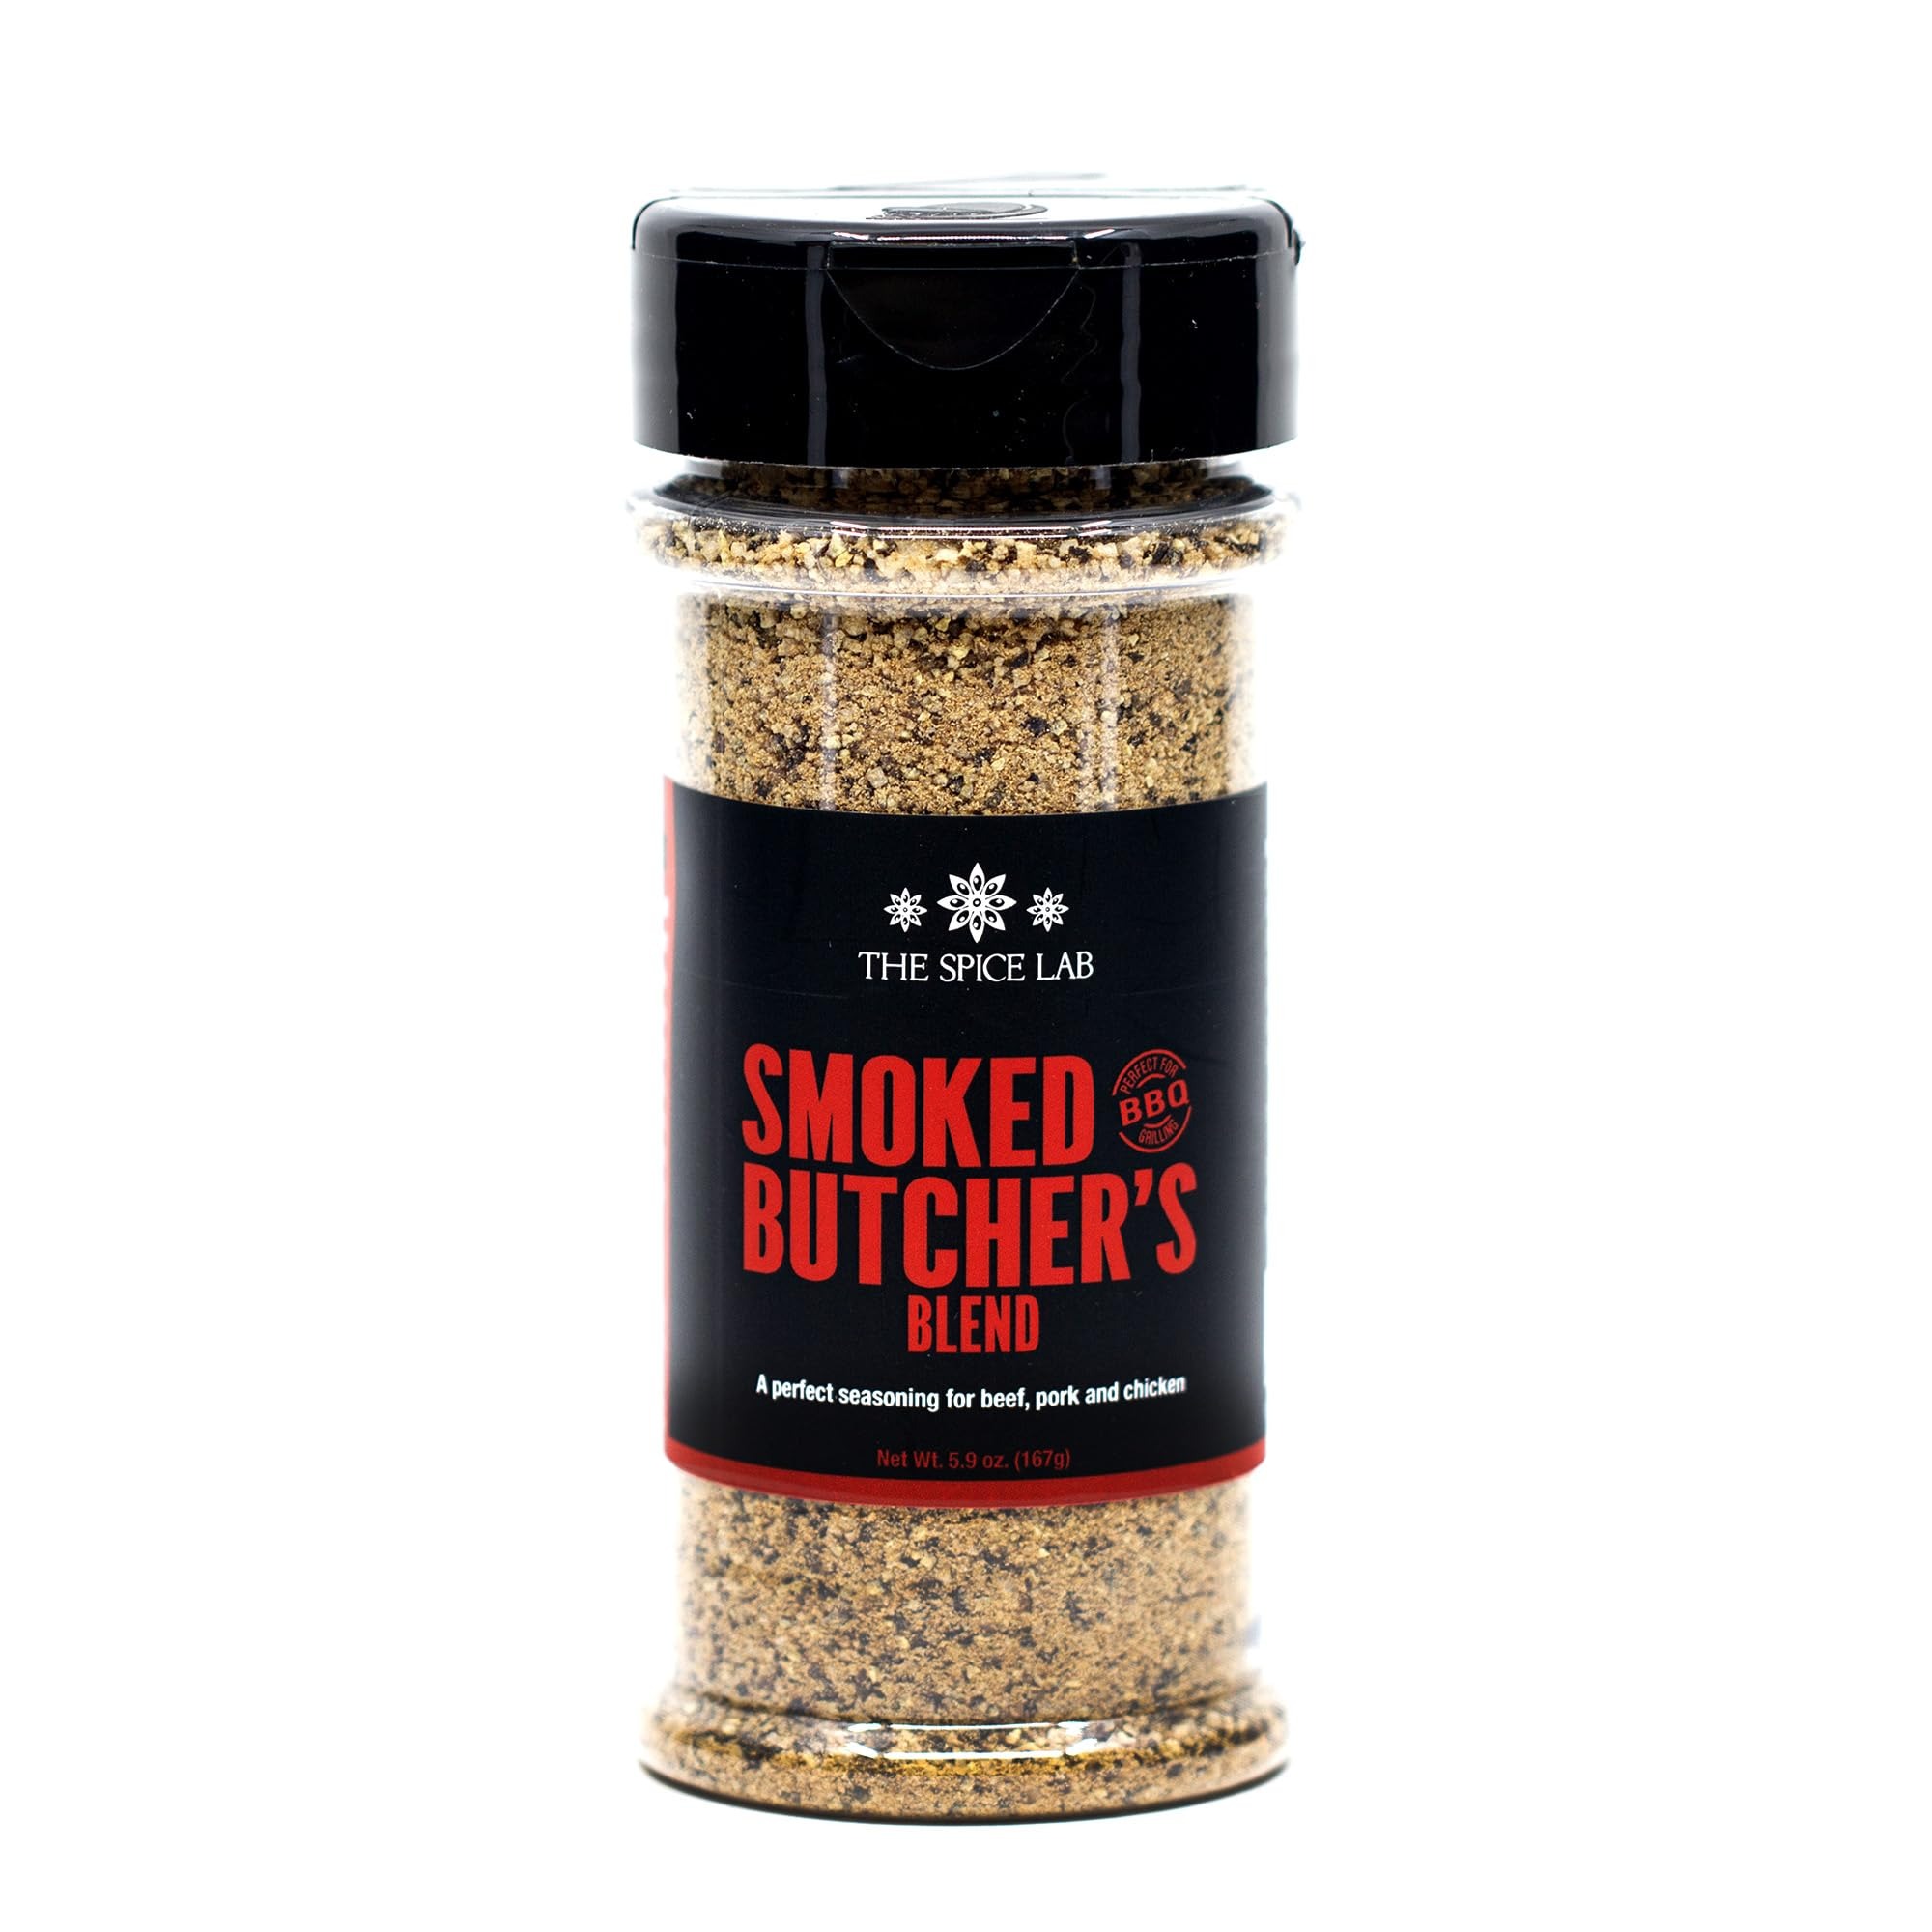
Item Name: The Spice Lab Smoked Salt & Pepper Butcher’s Blend - Kosher & All-Natural Butcher Craft Brisket Seasoning - Smoked Butchers Blend BBQ Rub for Beef, Pork & Chicken - 5.9 oz Shaker - Non-GMO Spice
Bullet Point 1: SMOKE SALT SEASONING: A smoky salt pepper combo, this savory blend will bring a sultry heat and campfire flavor to your dishes, whether you are cooking indoors or out. A pantry staple, it makes a great gift for gourmet chefs and beginners alike.
Bullet Point 2: SMOKED BUTCHERS BLEND: This savory, peppery blend adds smoky, umami notes to most fare. Use it to season poultry, pork, beef and seafood, or shake it on baked beans and roast potatoes. Try it once, and it is bound to become your go-to seasoning.
Bullet Point 3: PREMIUM ALL NATURAL INGREDIENTS: Our chef-crafted butcher blend seasoning combines all-natural crunchy Hudson Valley salt, black pepper, Worcestershire sauce powder and a natural oak smoke.
Bullet Point 4: QUALITY: Packed in an SQF-certified facility in the USA, this all-natural blend is non GMO, kosher and gluten free.
Bullet Point 5: VALUES: The Spice Lab sources the highest quality spices, hires a diverse workforce and cultivates a friendly, supportive and safe work environment that reflects our brand.
Value: 5.9
Unit: Ounce

Price: 4.29